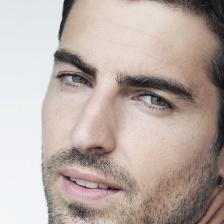
Label: faces